Manny Coto

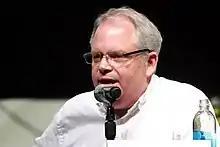
Coto in 2013

Manuel (Manny) Hector Coto (June 10, 1961 – July 9, 2023) was a Cuban-born American screenwriter, television and film director, and producer on various films and television programs.